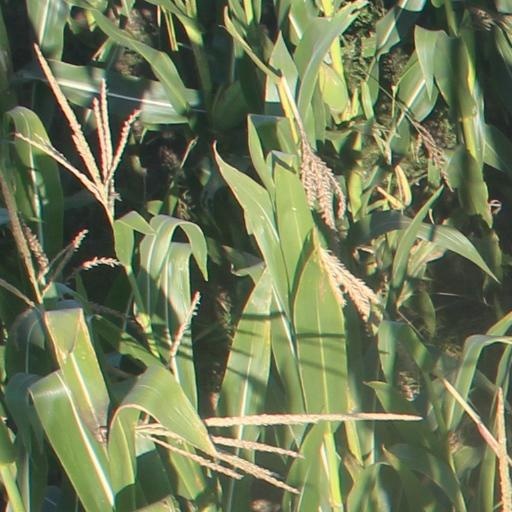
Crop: maize; corn